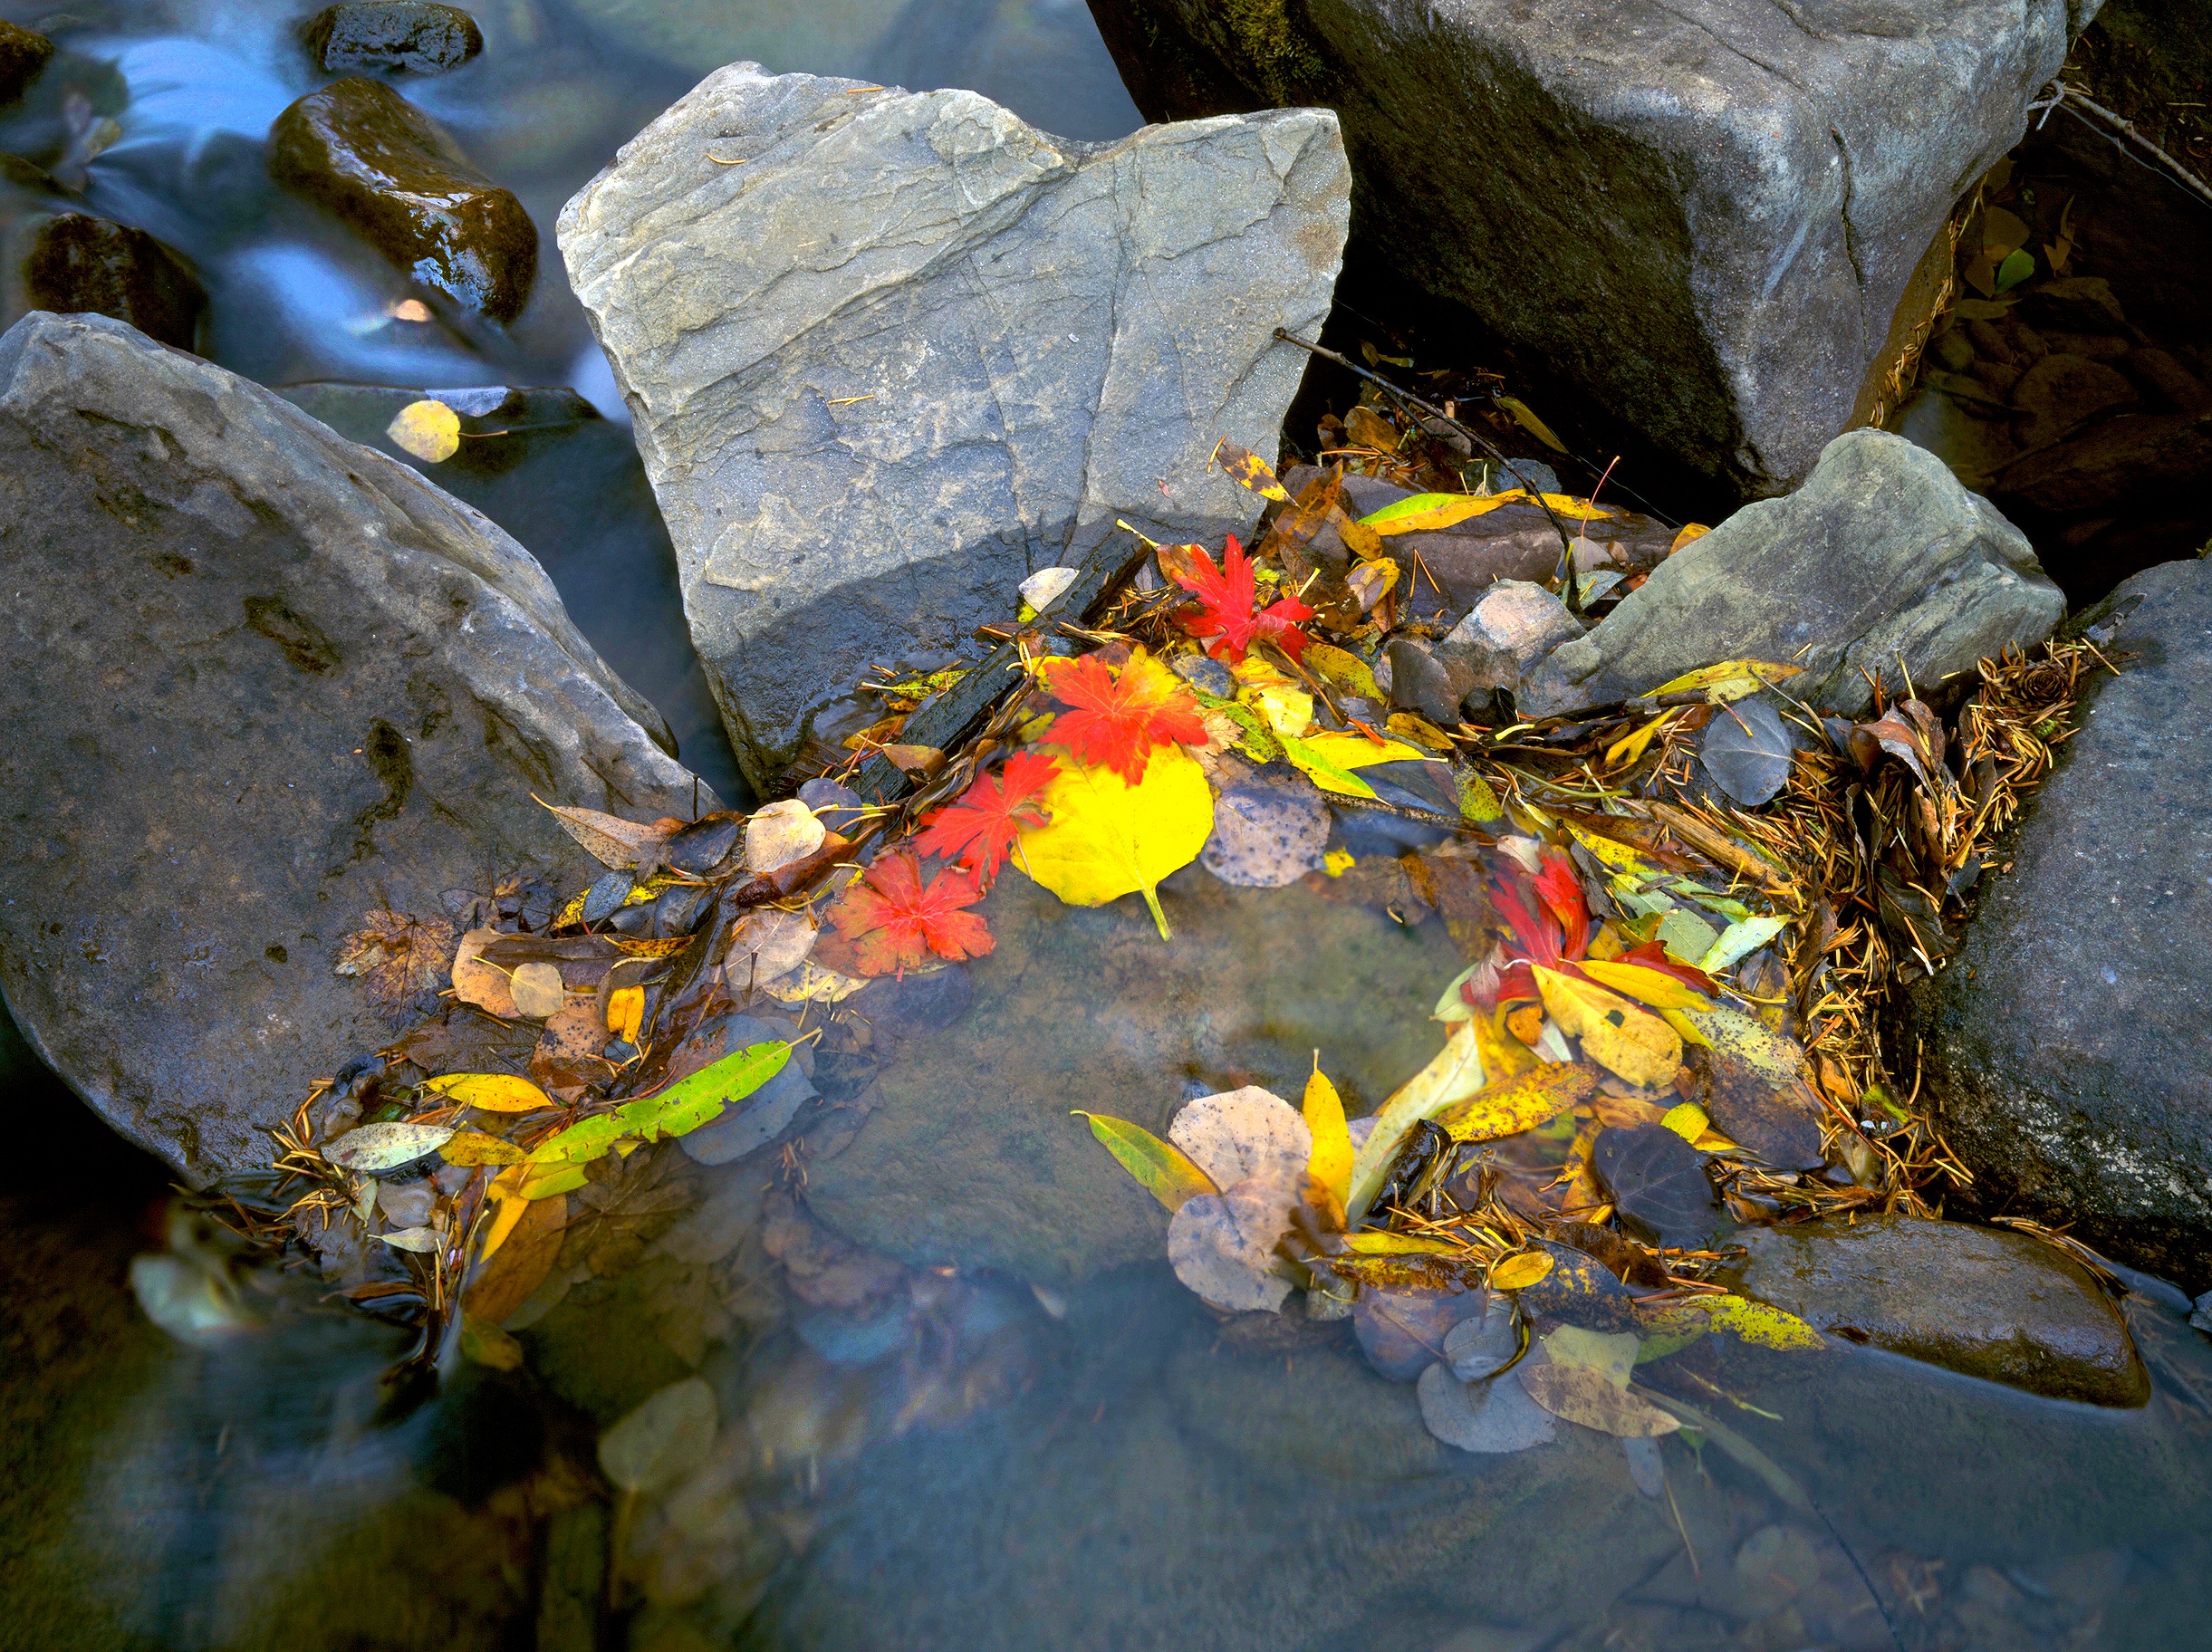
water, nature, rock, leaf, flower, pond, stream, reflection, autumn, flora, season, leaves, colors, water feature